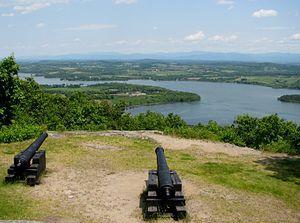
Le mont Defiance, anciennement connu comme le Sugar Loaf, est une colline s'élevant à 260 mètres d'altitude sur la rive new yorkaise du lac Champlain, dans le Nord des États-Unis. Elle est située près de la ville de Ticonderoga dans le comté d'Essex.